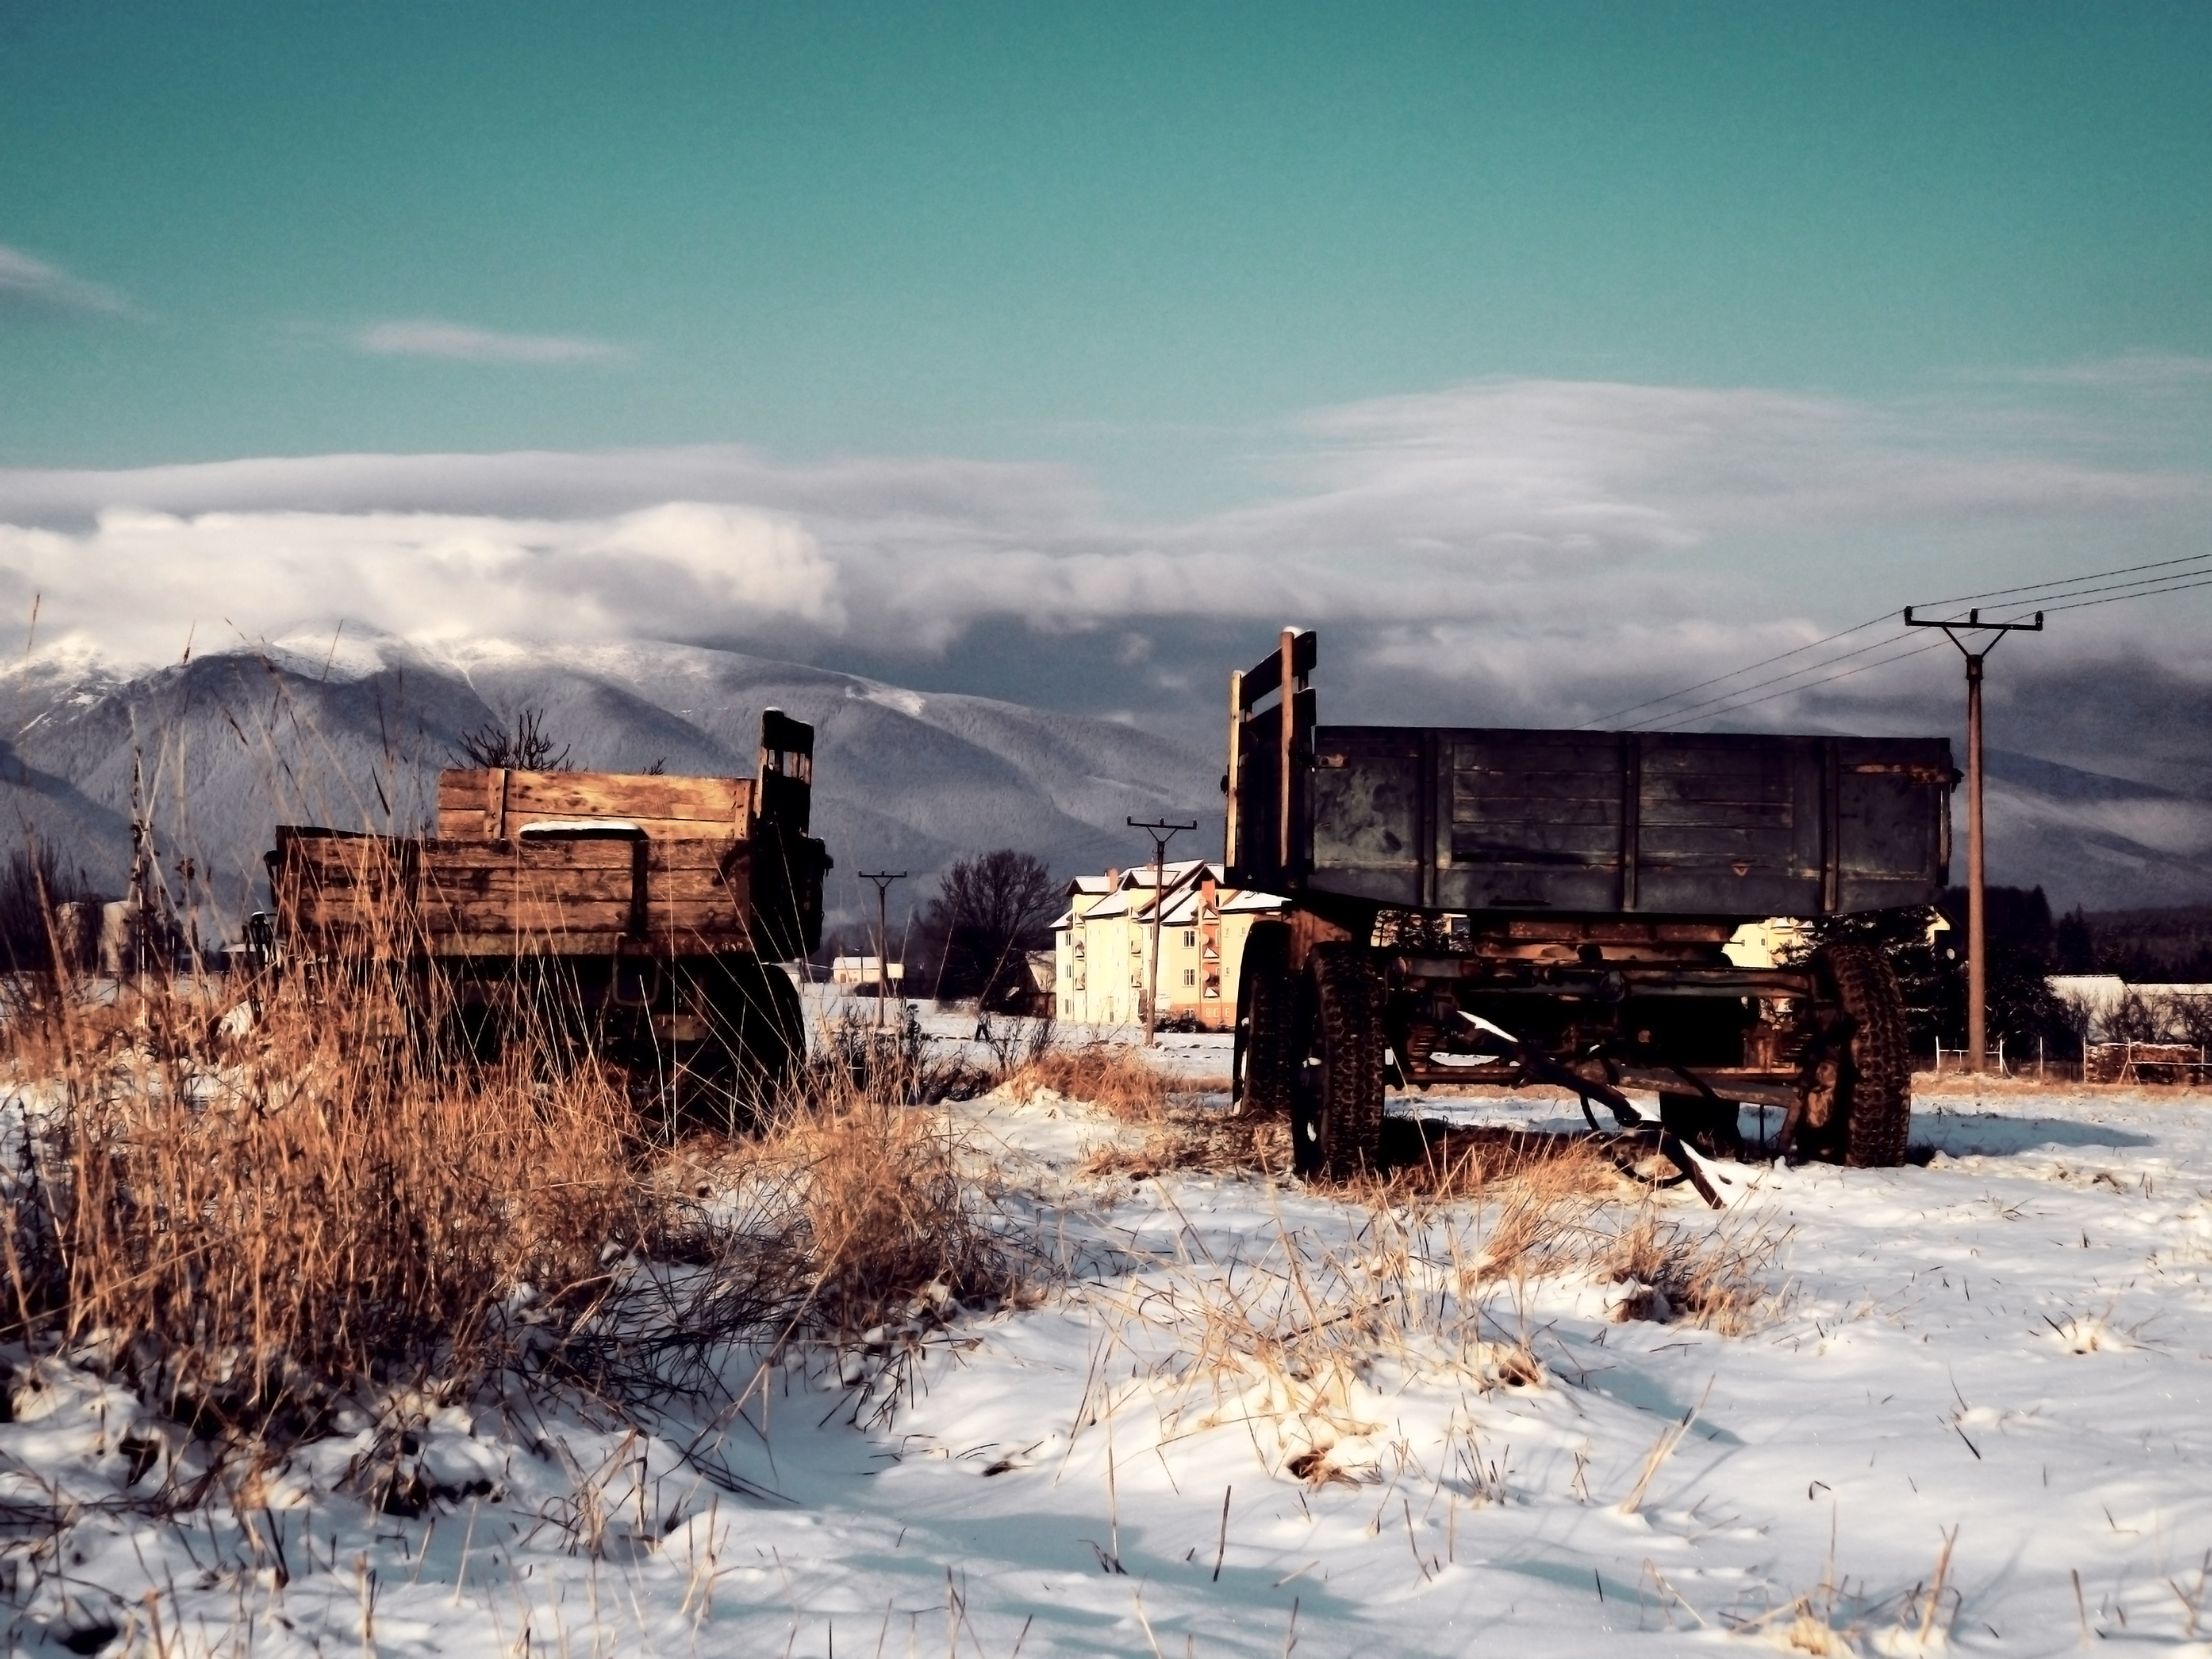
landscape, mountain, snow, winter, morning, transport, weather, season, mountains, slovakia, liptov